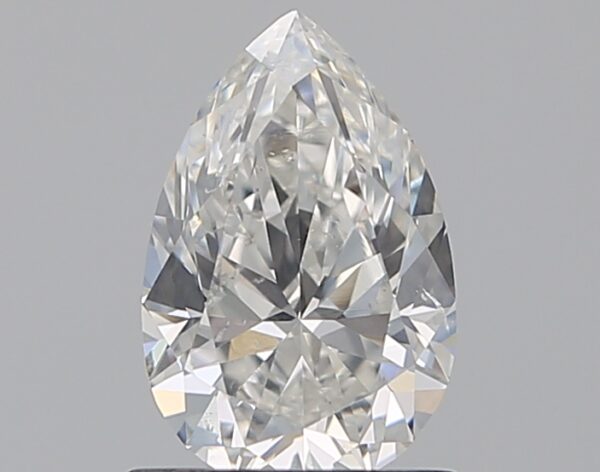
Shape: pear
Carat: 0.9
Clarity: SI1
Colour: F
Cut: EX
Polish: EX
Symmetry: VG
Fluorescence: F
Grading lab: GIA
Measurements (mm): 8.01 x 5.27 x 3.36